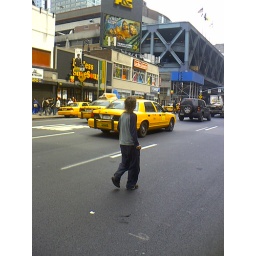
That girl was completely out of it and walking in the midst of the new york rush hour in the middle of street.